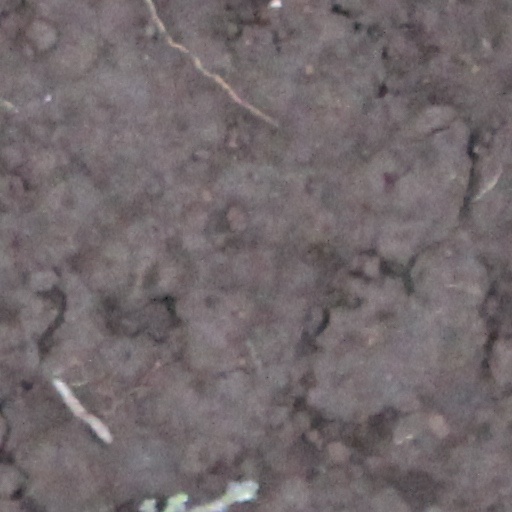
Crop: wheat